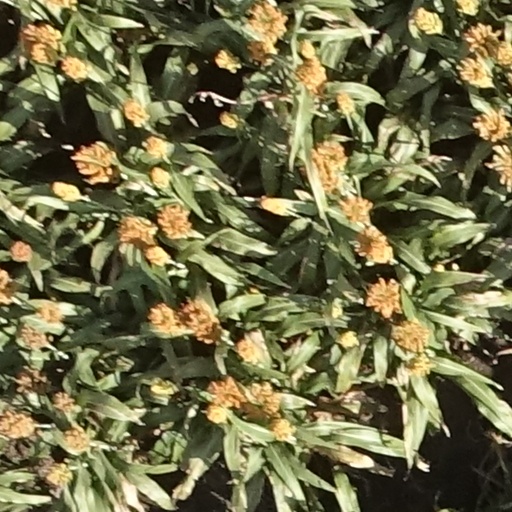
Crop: sorghum